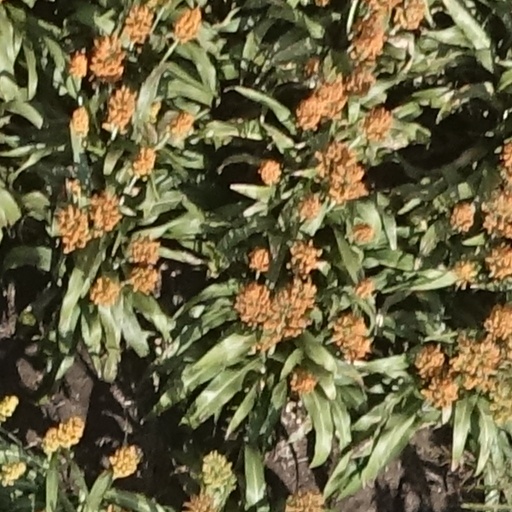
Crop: sorghum